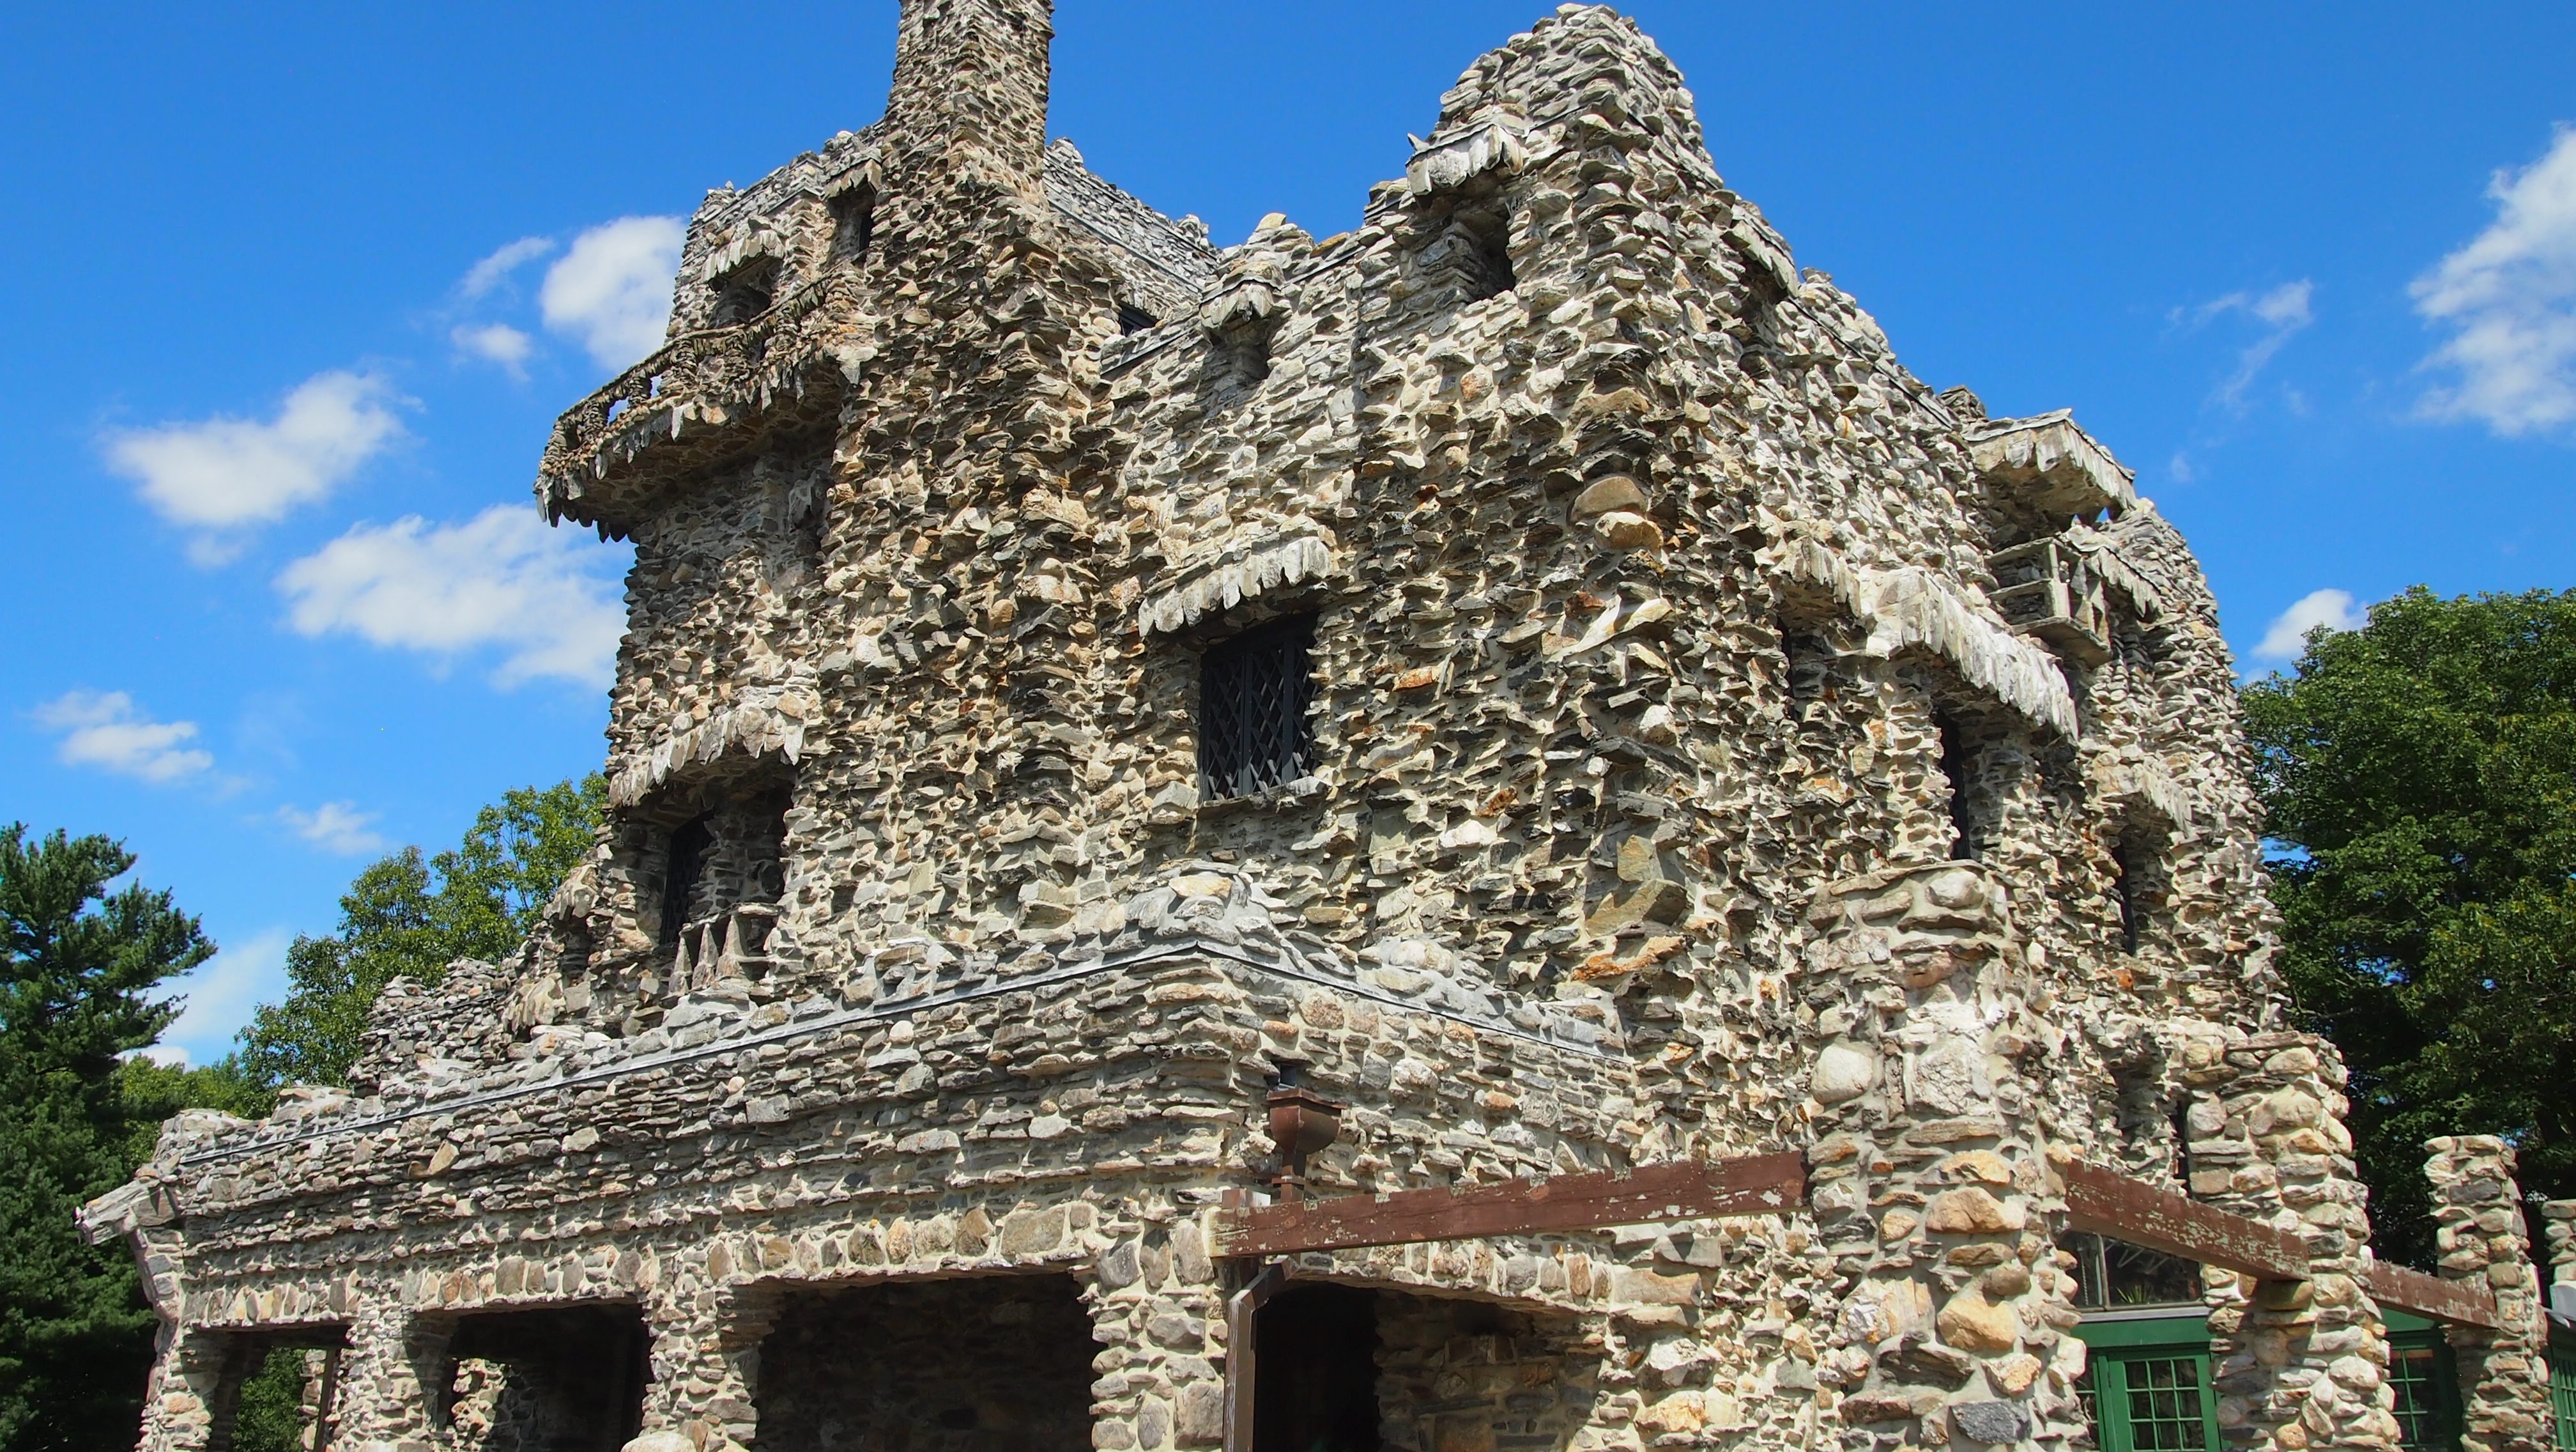
building, usa, castle, tourism, place of worship, temple, ruins, monastery, shrine, wat, archaeological site, unesco world heritage site, hindu temple, gilette castle, historic site, ancient history, maya civilization